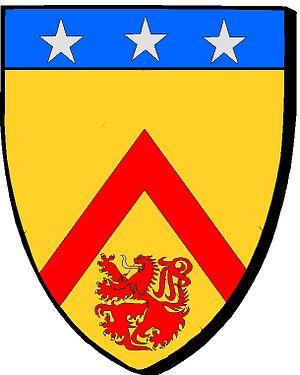
Blason Thierry (Luxembourg)
Cugnon est une section de la Ville belge de Bertrix, située en Région wallonne, dans la province de Luxembourg.